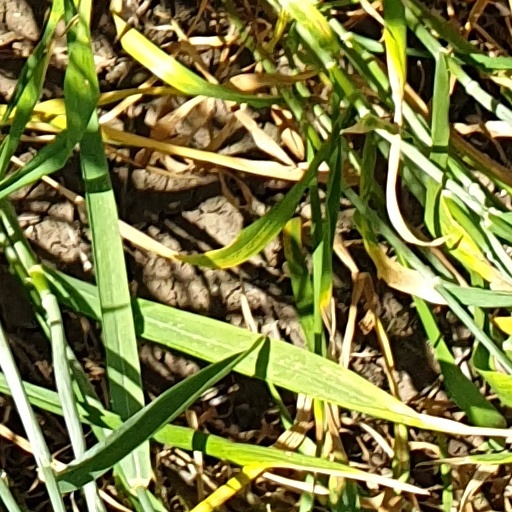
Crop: wheat